You Never Know Women

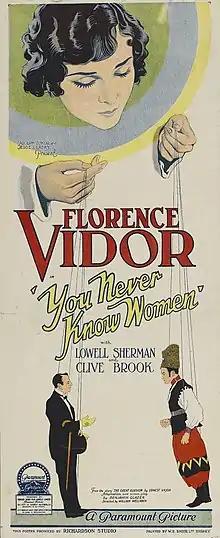
Theatrical release poster

You Never Know Women is a 1926 American silent romantic drama film from director William A. Wellman that was produced by Famous Players–Lasky and distributed by Paramount Pictures. The stars of the picture are Florence Vidor, Lowell Sherman, and Clive Brook.